Bananas Comedy Club

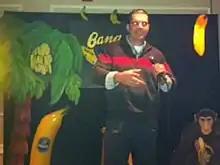
MJ at Bananas Comedy Club

Bananas Comedy Club are two venues for stand-up comedy: the original founded in 1986 in Poughkeepsie, New York and the other opening its doors in 1988 in Hasbrouck Heights, New Jersey. Top comedians in the business have stopped by throughout the years including Jackie Mason, Jerry Seinfeld, Chris Rock, Rita Rudner, Jamie Foxx, Tim Allen, Brian Regan, Jeff Dunham, Sinbad, Caroline Rhea, Pat Cooper, Paul Reiser, Tommy Davidson, Rich Vos, John Pinette, Jim Breuer, Robert Klein, Patrice O'Neal, Bobcat Goldthwait, and many more. Both the Poughkeepsie and Hasbrouck Heights locations have closed, though another has opened in Rutherford, NJ. Kyle Barnet and Brandon Michael hosted their weekly show "Another Day, Another Set" from 2007–2010.